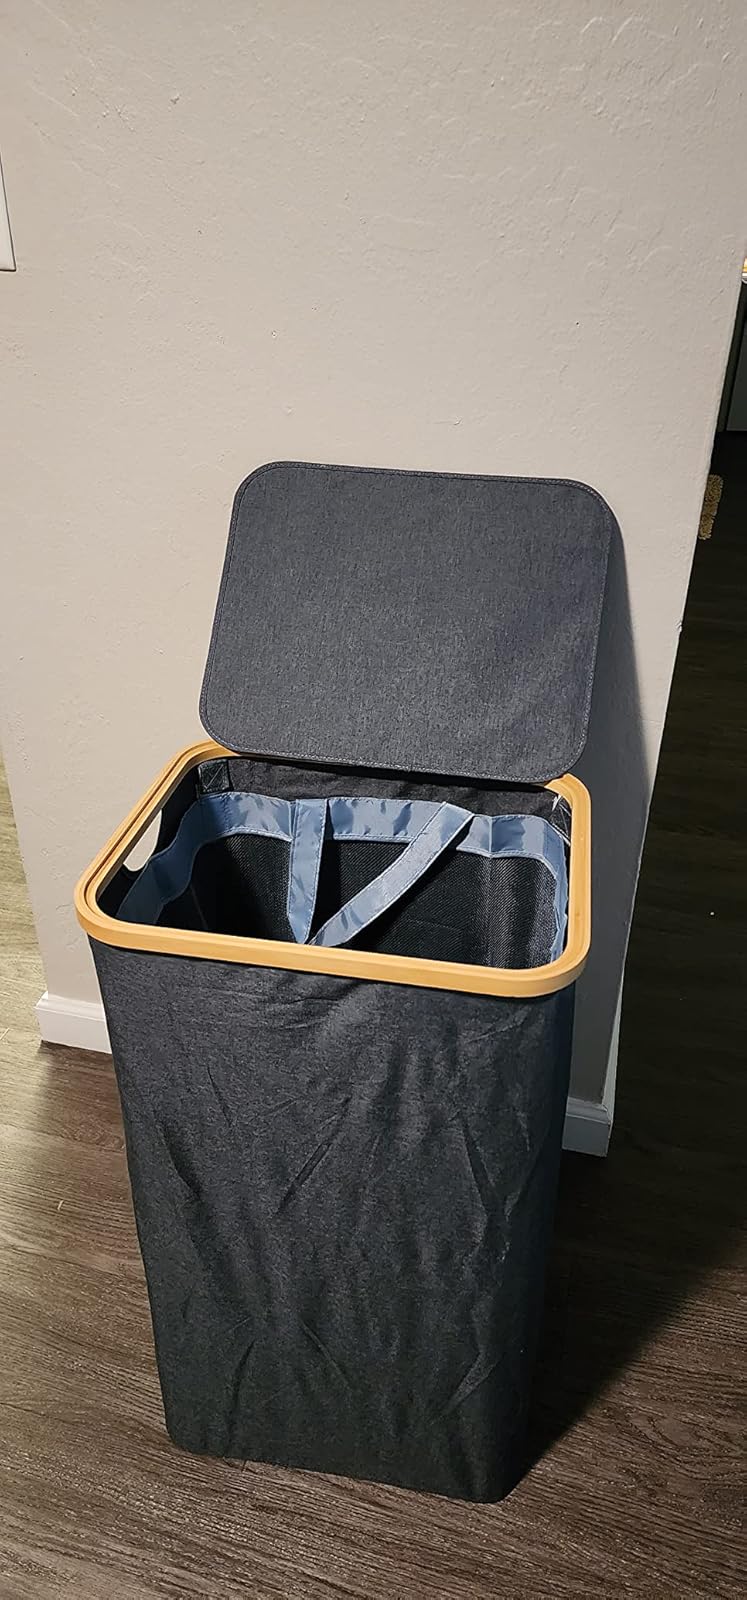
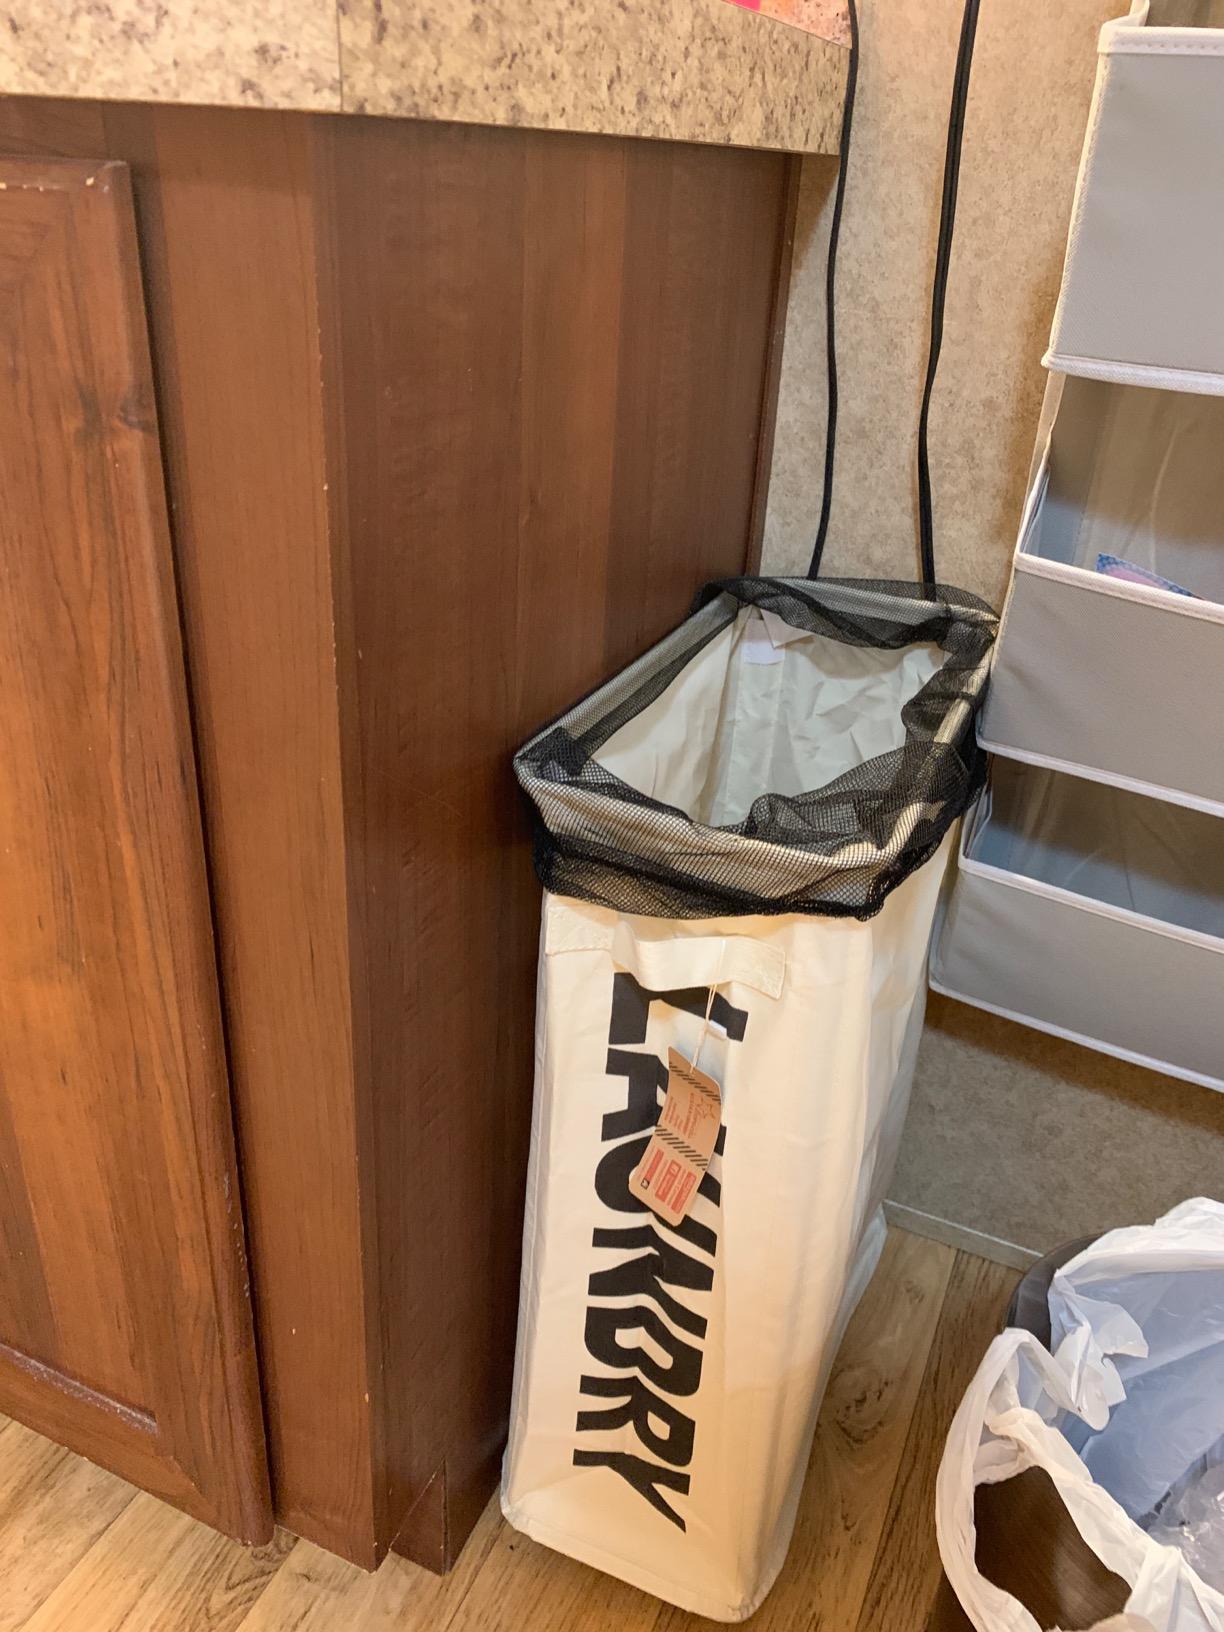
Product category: items_hamper
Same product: no